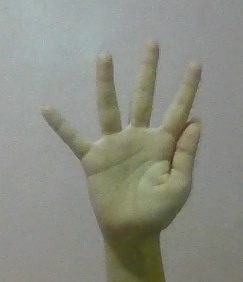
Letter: sheen